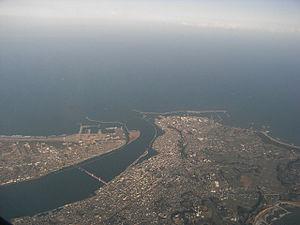
Le fleuve Tone, surnommé Bando Taro, est un fleuve du Japon prenant sa source dans les Alpes japonaises sur l'île de Honshū, traversant la plaine de Kantō en direction de l'est et se jetant dans l'océan Pacifique au nord du cap Inubō.